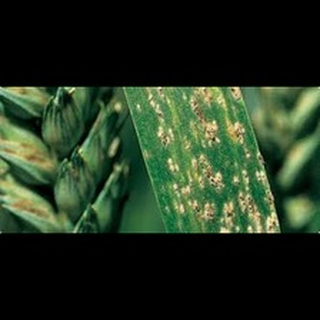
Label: wheat_leaf_blight